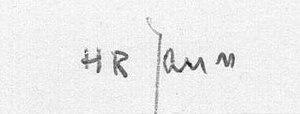
Hans Robert Jauss, né le 12 décembre 1921 à Göppingen et mort le 1ᵉʳ mars 1997 à Constance, est un historien et théoricien allemand de la littérature française connu pour sa théorie de la réception. Pendant la Seconde Guerre mondiale, il fut officier de la Waffen-SS. Il enseignait à l'Université de Constance et est un des principaux représentants de l'École de Constance.